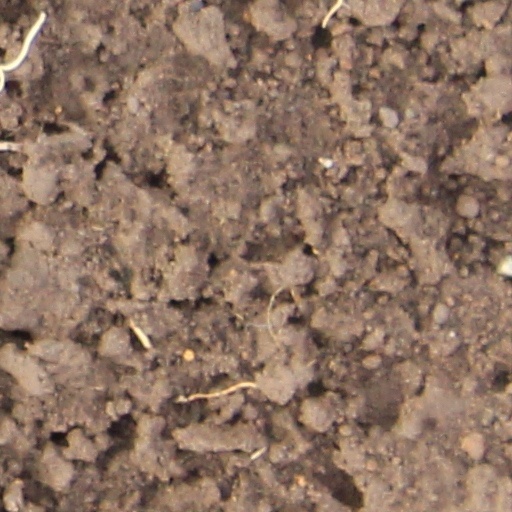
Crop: wheat